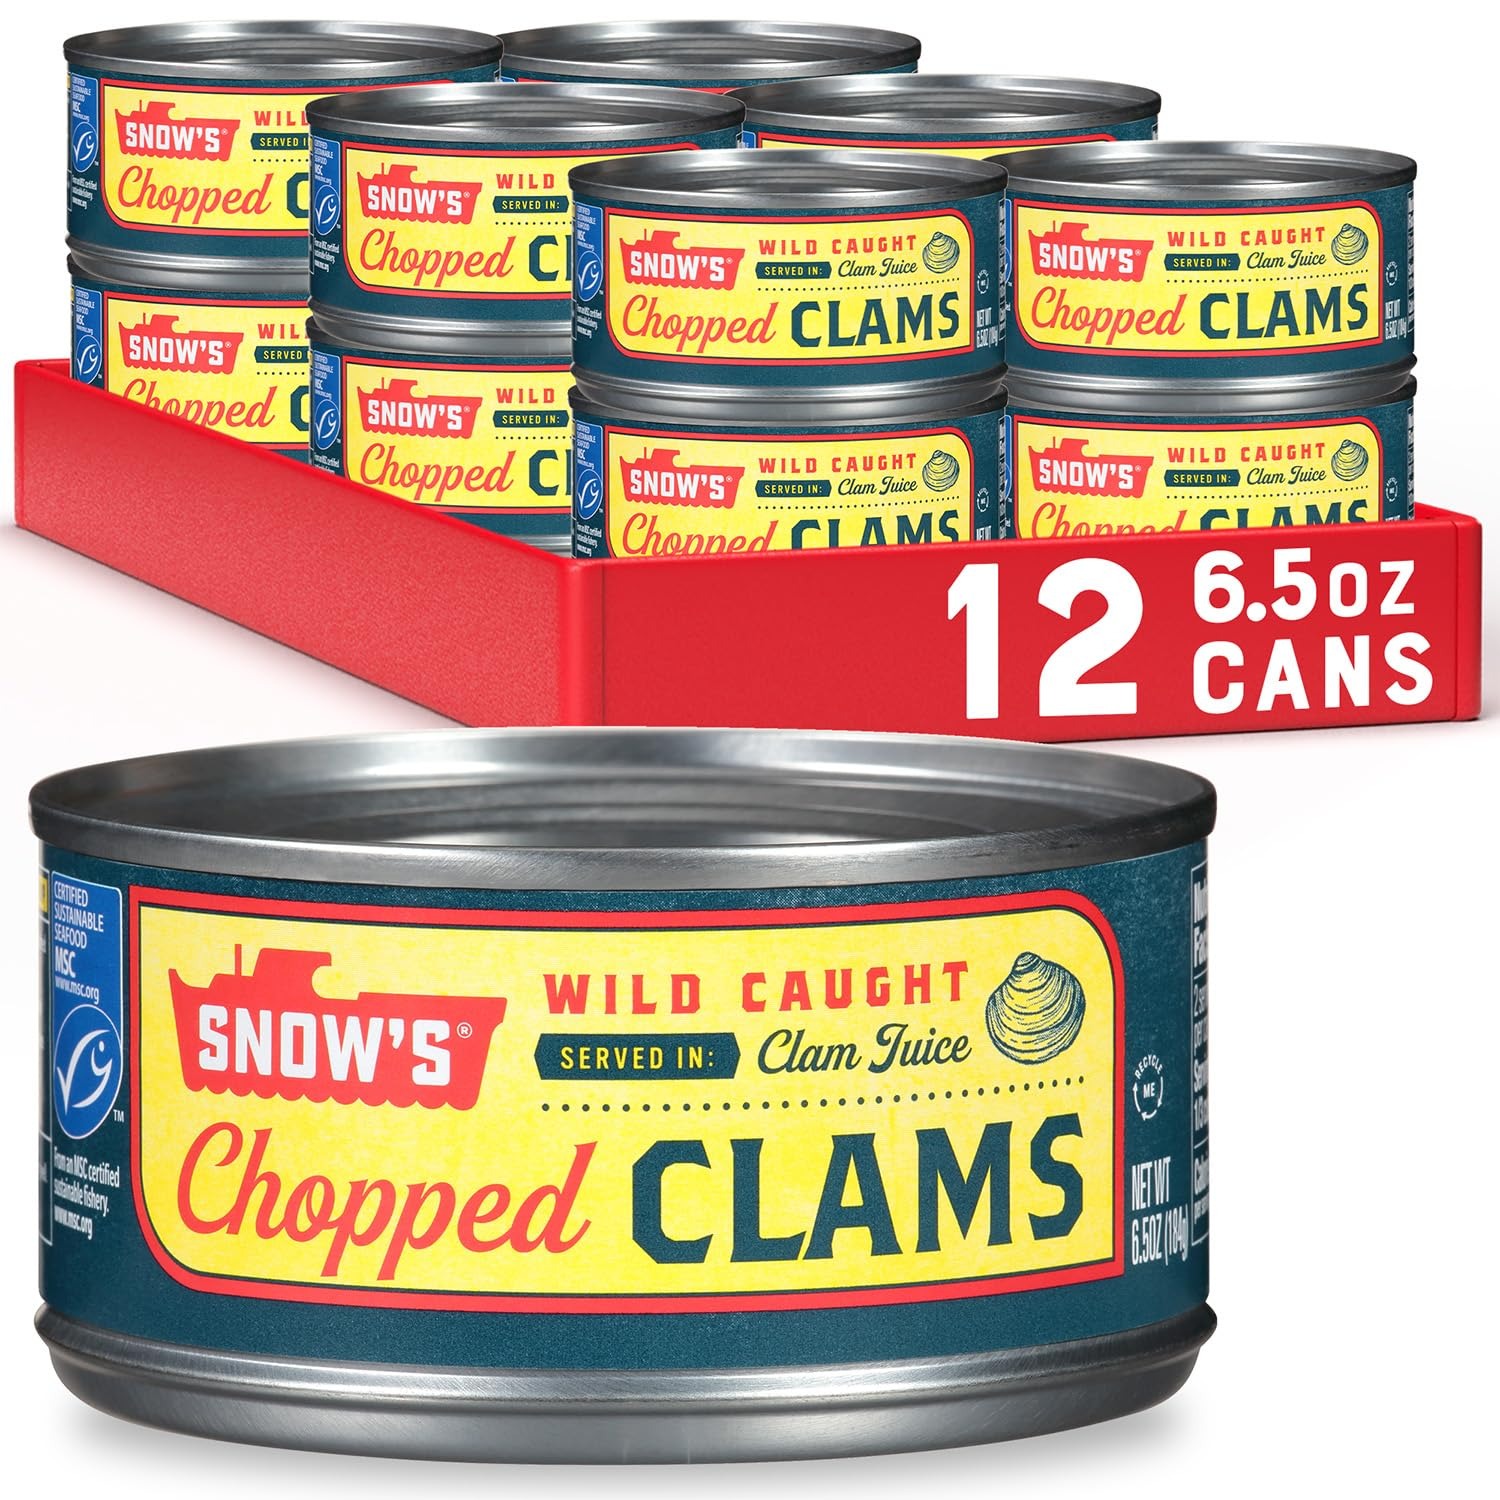
Item Name: Snow's Wild Caught Chopped Clams Canned, 6.5 oz Can (Pack of 12) - 5g Protein Per Serving - Gluten Free, Keto Friendly, 99% Fat Free
Bullet Point 1: BRING THE TASTE OF NEW ENGLAND HOME: Snow's high quality wild caught clams in clam juice are hearty and delicious in any seafood recipe.
Bullet Point 2: CHOPPED CLAMS: Our mouthwatering chopped clams are double cleaned and carefully canned in their own juice to preserve flavor and texture. Use the clams and the juice in your favorite recipes.
Bullet Point 3: GOOD SOURCE OF PROTEIN: Each serving contains 5g of lean protein; about two servings per can. Gluten Free, Keto Friendly, and 99% Fat Free. Case contains twelve 6.5 ounce cans.
Bullet Point 4: CONVENIENT PANTRY INGREDIENT: Pre-chopped canned clams are ready for chowders, dips, sauces, pasta dishes, soups, stews, and more!
Bullet Point 5: SUSTAINABLE SEAFOOD: Our clams are wild caught and all clams in our clam juices, chopped and minced clams, clam sauces, and chowders have met MSC's global standard for sustainability.
Value: nan
Unit: None

Price: 2.44